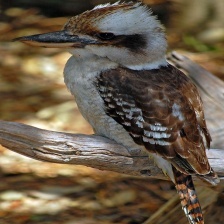
Species: KOOKABURRA
Scientific name: DACELO